Shakespeare authorship question

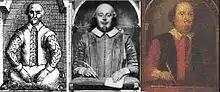
The effigy of Shakespeare's Stratford monument as it was portrayed by Dugdale in 1656, as it appears today, and as it was portrayed in 1748 before the restoration.

Anti-Stratfordians say that nothing in the documentary record explicitly identifies Shakespeare as a writer; that the evidence instead supports a career as a businessman and real-estate investor; that any prominence he might have had in the London theatrical world (aside from his role as a front for the true author) was because of his money-lending, trading in theatrical properties, acting, and being a shareholder. They also believe that any evidence of a literary career was falsified as part of the effort to shield the true author's identity.